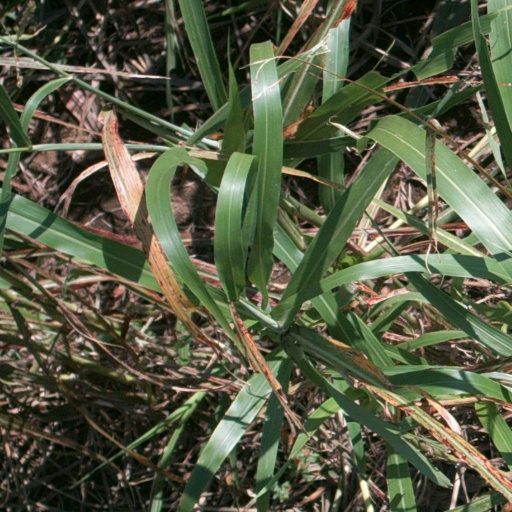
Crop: sorghum